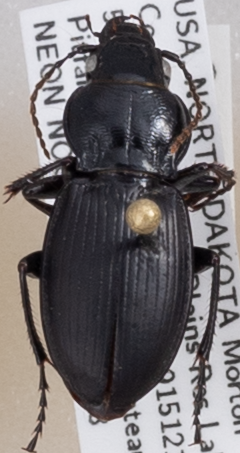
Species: Cyclotrachelus torvus
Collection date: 2020-08-18
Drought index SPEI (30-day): -2.09
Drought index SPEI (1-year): -0.1
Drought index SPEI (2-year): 0.862